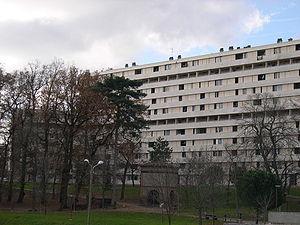
Immeuble dans le quartier Bellefontaine à Toulouse.
Le Mirail est un ensemble composé de trois quartiers de la ville française de Toulouse : du nord au sud, Mirail-Université, La Reynerie et Bellefontaine. Ils forment le quartier numéro 17 de la ville de Toulouse dans la Haute-Garonne. 67 % des logements de cet ensemble sont des logements sociaux. Au recensement de 1999, Bellefontaine comptait environ 8 900 habitants, La Reynerie 9 800 et Mirail-Université 4 300. Par analogie, le territoire appelé Grand Mirail a été étendu aux grands ensembles antérieurs qui le jouxtent formant un quartier d'environ 31 000 habitants.